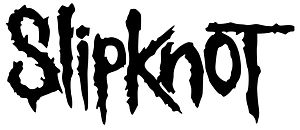
Slipknot
Slipknot er et amerikansk heavy metal-band fra Des Moines, Iowa, som blev dannet i 1995. I dag består gruppen af de ni medlemmer Sid Wilson, Chris Fehn, Jim Root, Craig Jones, Shawn Crahan, Mick Thomson, Corey Taylor, Alessandro Venturella og Jay Weinberg. De 7 førstnævnte har været i bandet siden 1999, men efter Paul Grays død og Joey Jordisons fyring, har de måtte skifte trommeslager og bassist. Hvert medlem bærer deres egen specielle maske.